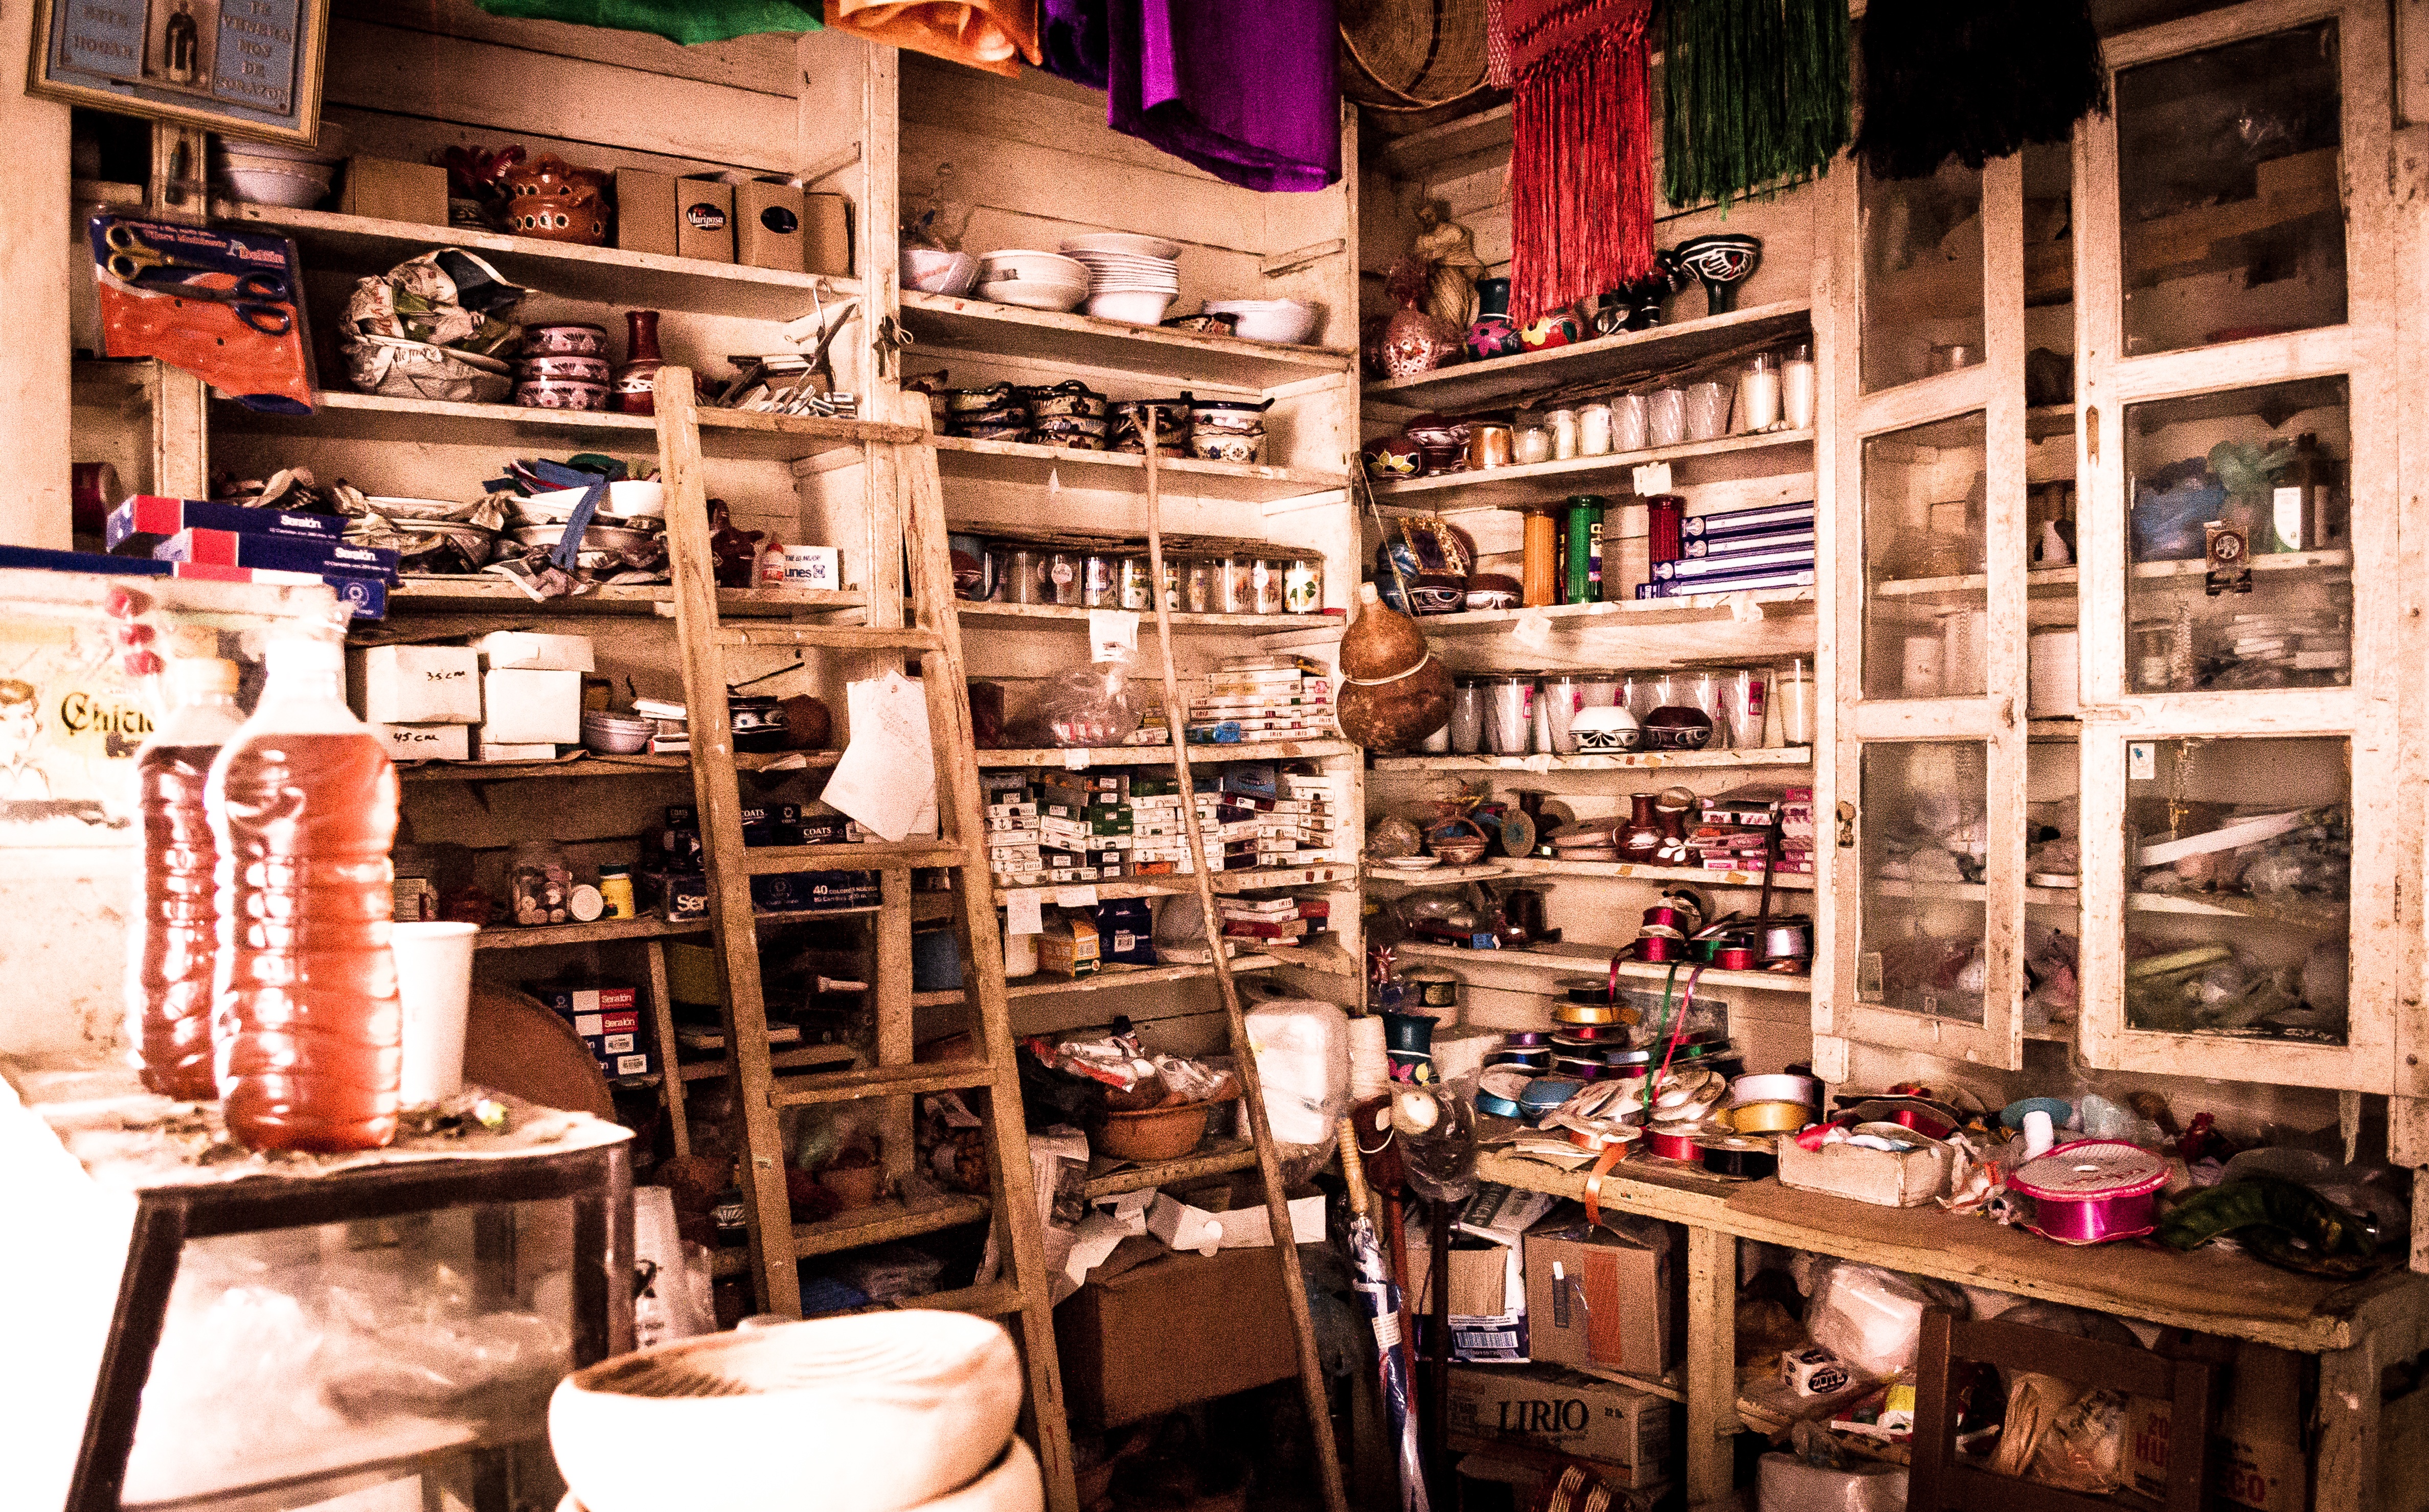
restaurant, shopping, interior design, retail, bookselling